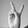
ASL letter: V